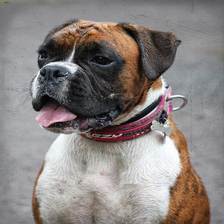
Species: dog
Breed: boxer